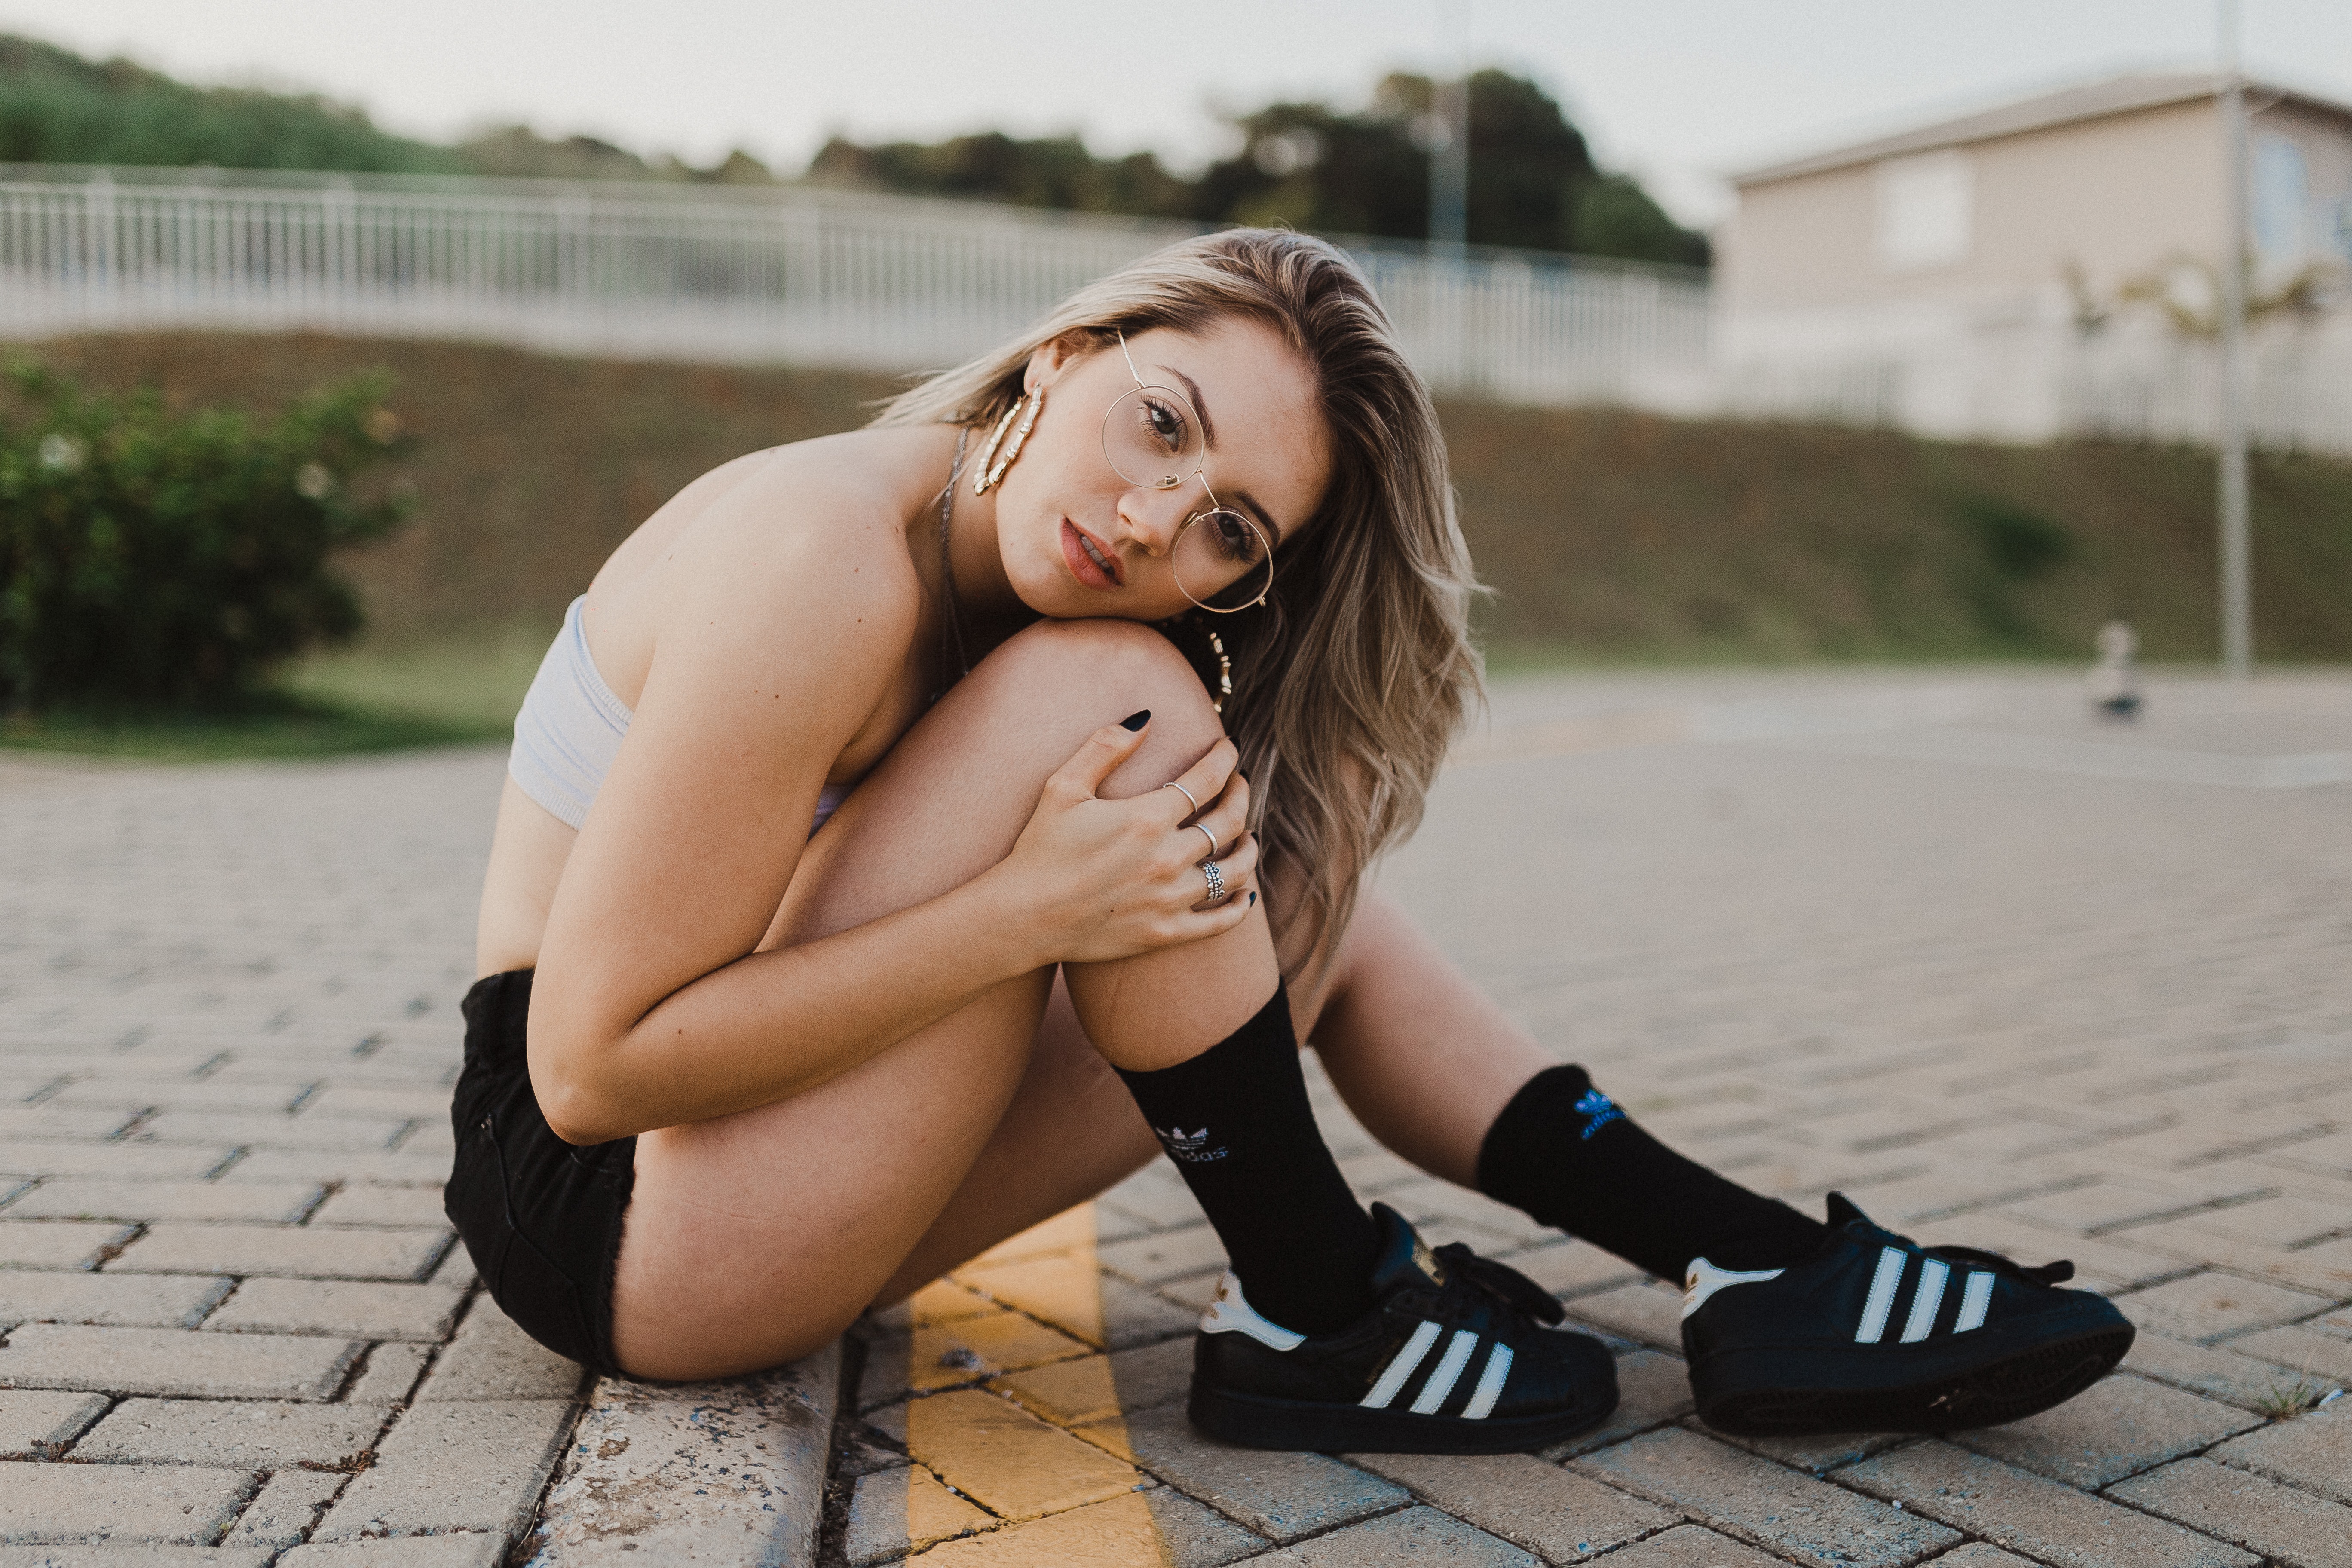
hair, photograph, beauty, skin, footwear, model, leg, knee, fashion, photography, human leg, photo shoot, muscle, sitting, long hair, smile, black hair, thigh, joint, brown hair, happy, art model, shoe, physical fitness